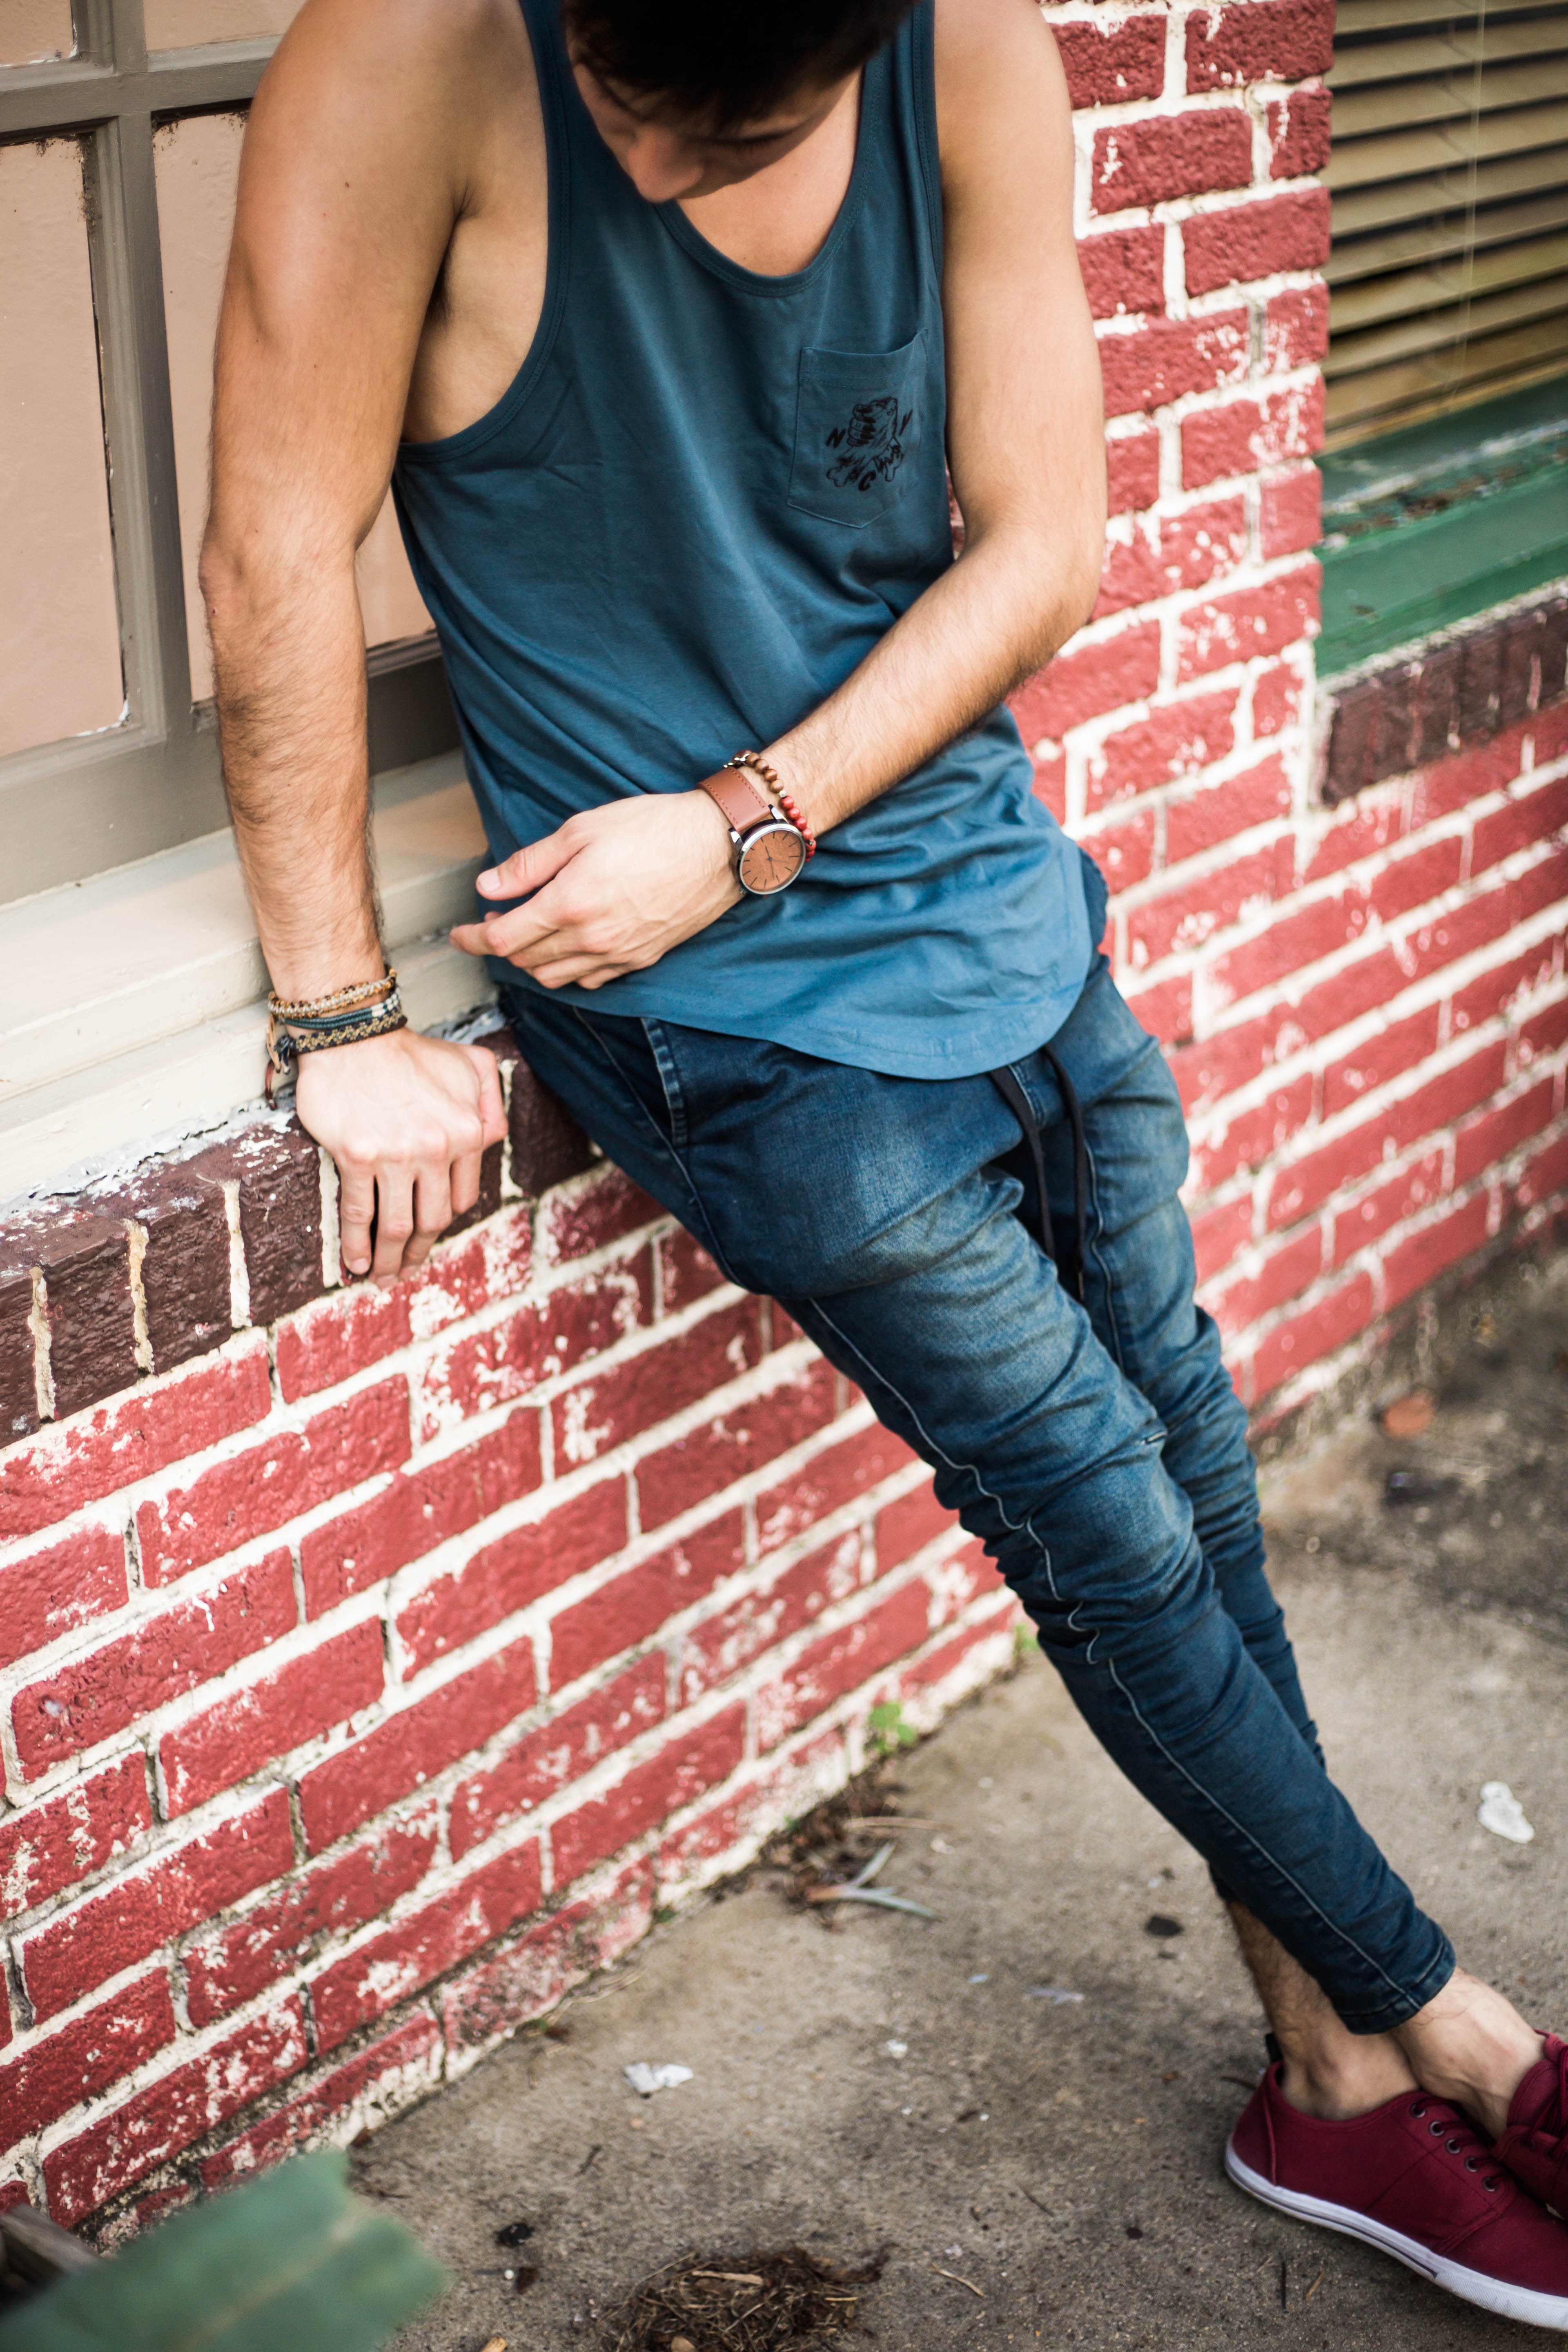
man, person, girl, male, leg, model, red, color, fashion, clothing, human body, beauty, interaction, abdomen, photo shoot, human positions